Camera Shy

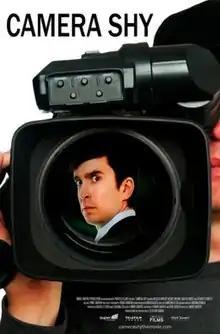
Film poster

Camera Shy is a Canadian comedy film, directed by Mark Sawers and released in 2012. The film stars Nicolas Wright as Larry Coyle, a Vancouver City Council member who endorses a waterfront casino proposal in exchange for the developer's assistance in supporting his own political ambitions to become a member of Parliament, only to then become aware that his every action is being followed by a cameraman that nobody else can see.